List of birds of the Gambia

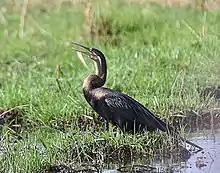
The African darter is sometimes called the "snake bird" due to its habit of swimming with only its head and neck sticking out of the water.

Anhingas or darters are large waterbirds, found primarily in fresh and brackish water habitats. Because their plumage is not entirely waterproof, they often stand out of the water with their wings outstretched, drying off. Darters are strongly sexually dimorphic; males generally have much darker plumage than do females. They eat primarily fish, which they catch by diving from the water's surface.